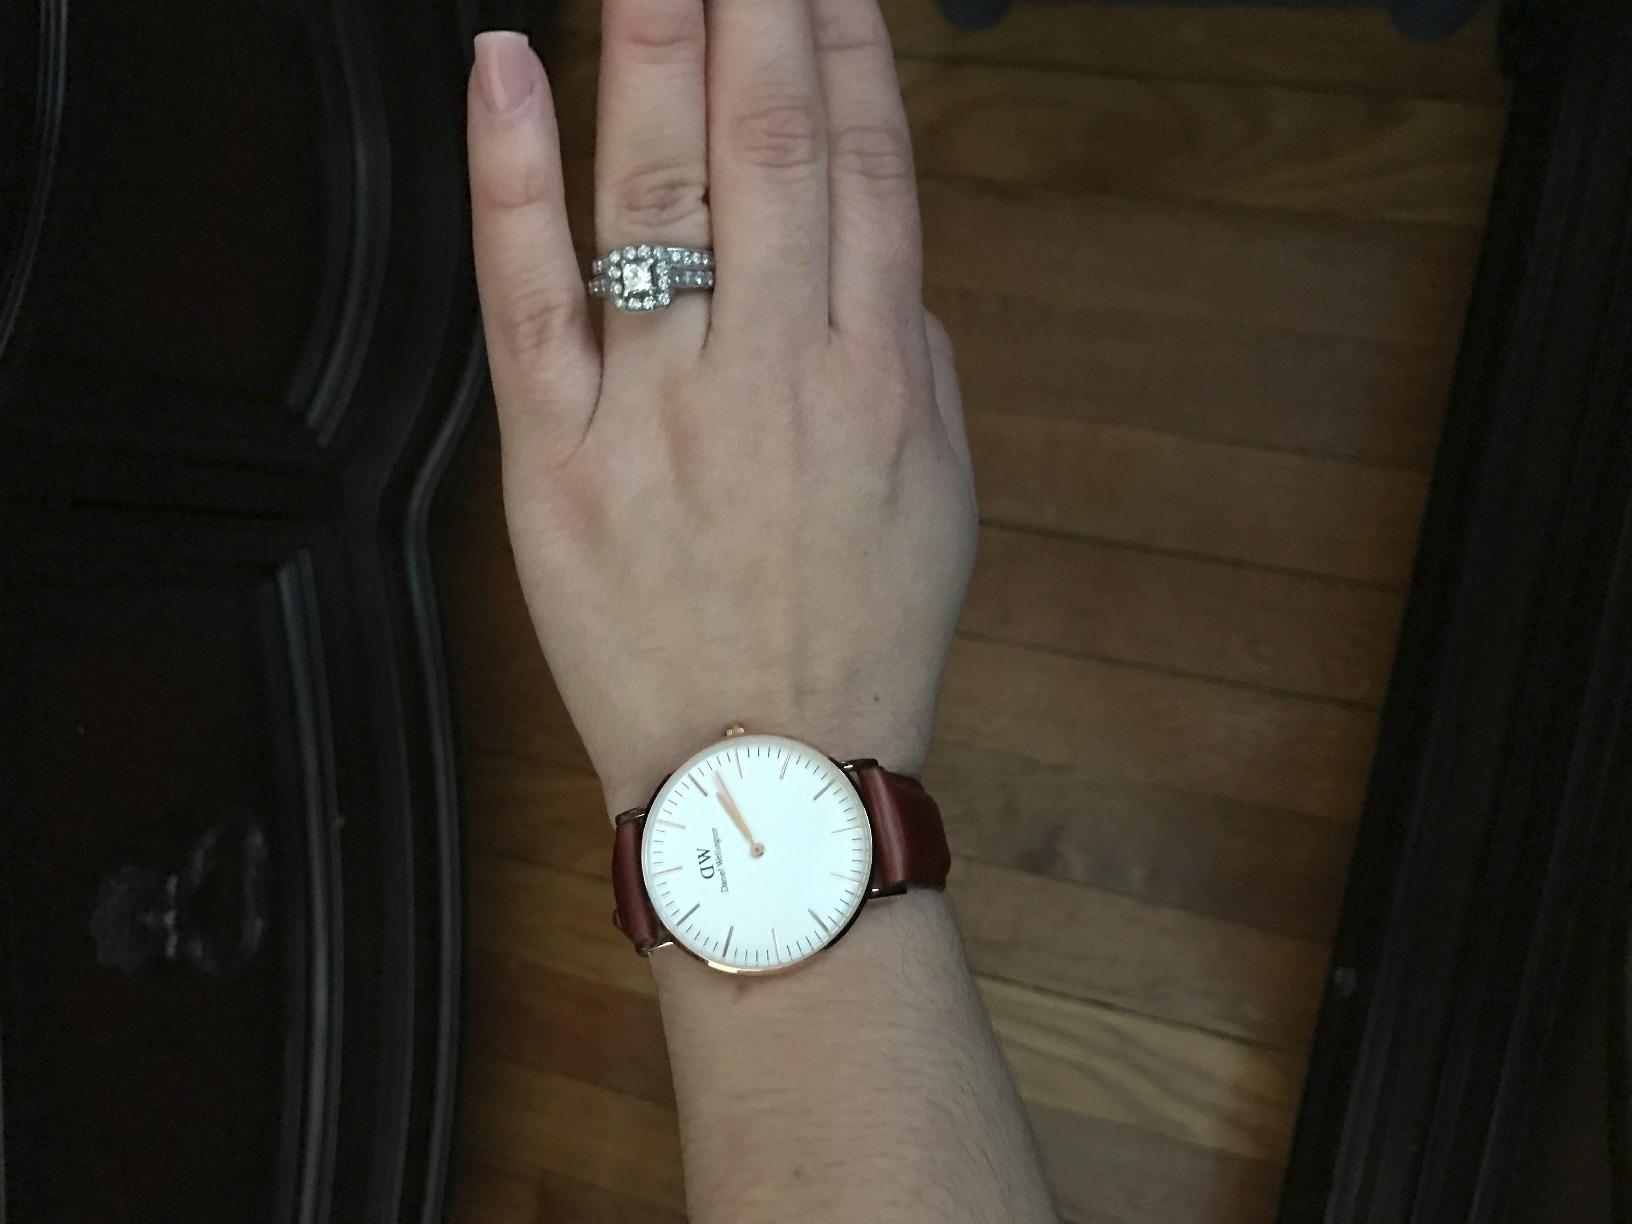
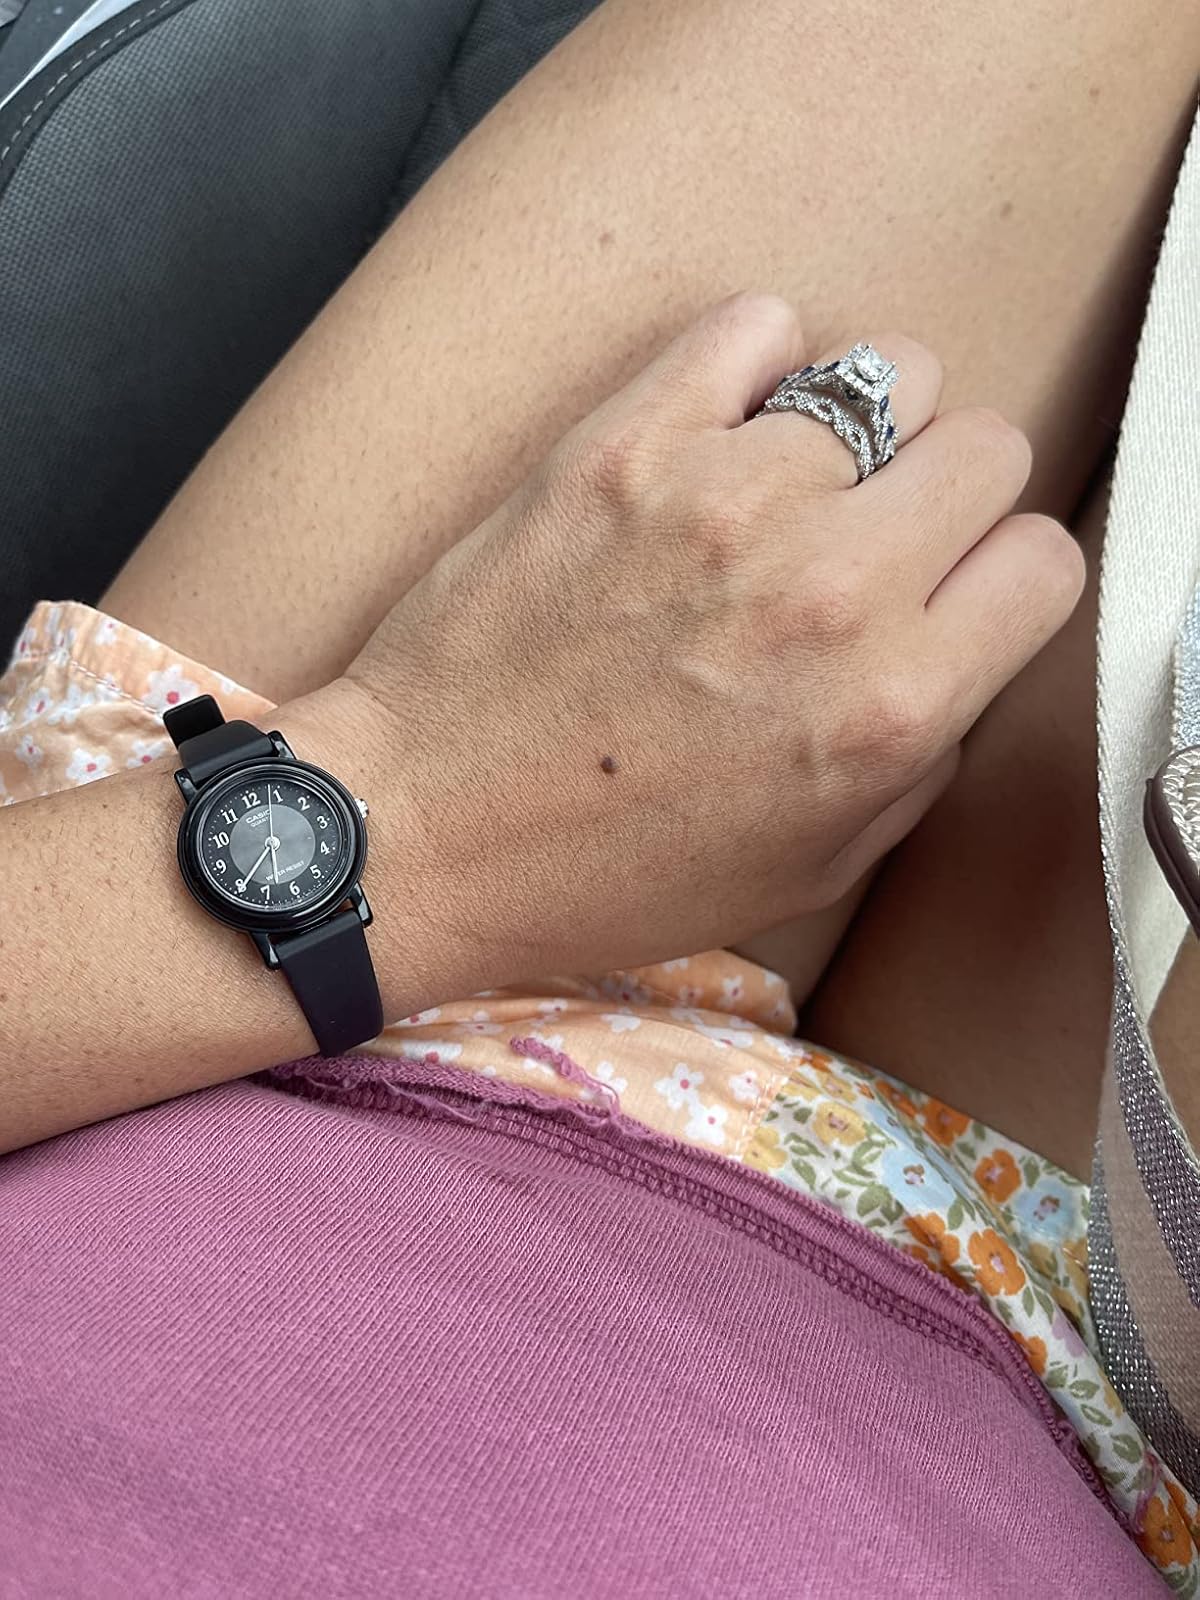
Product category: accessories_watch
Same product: no